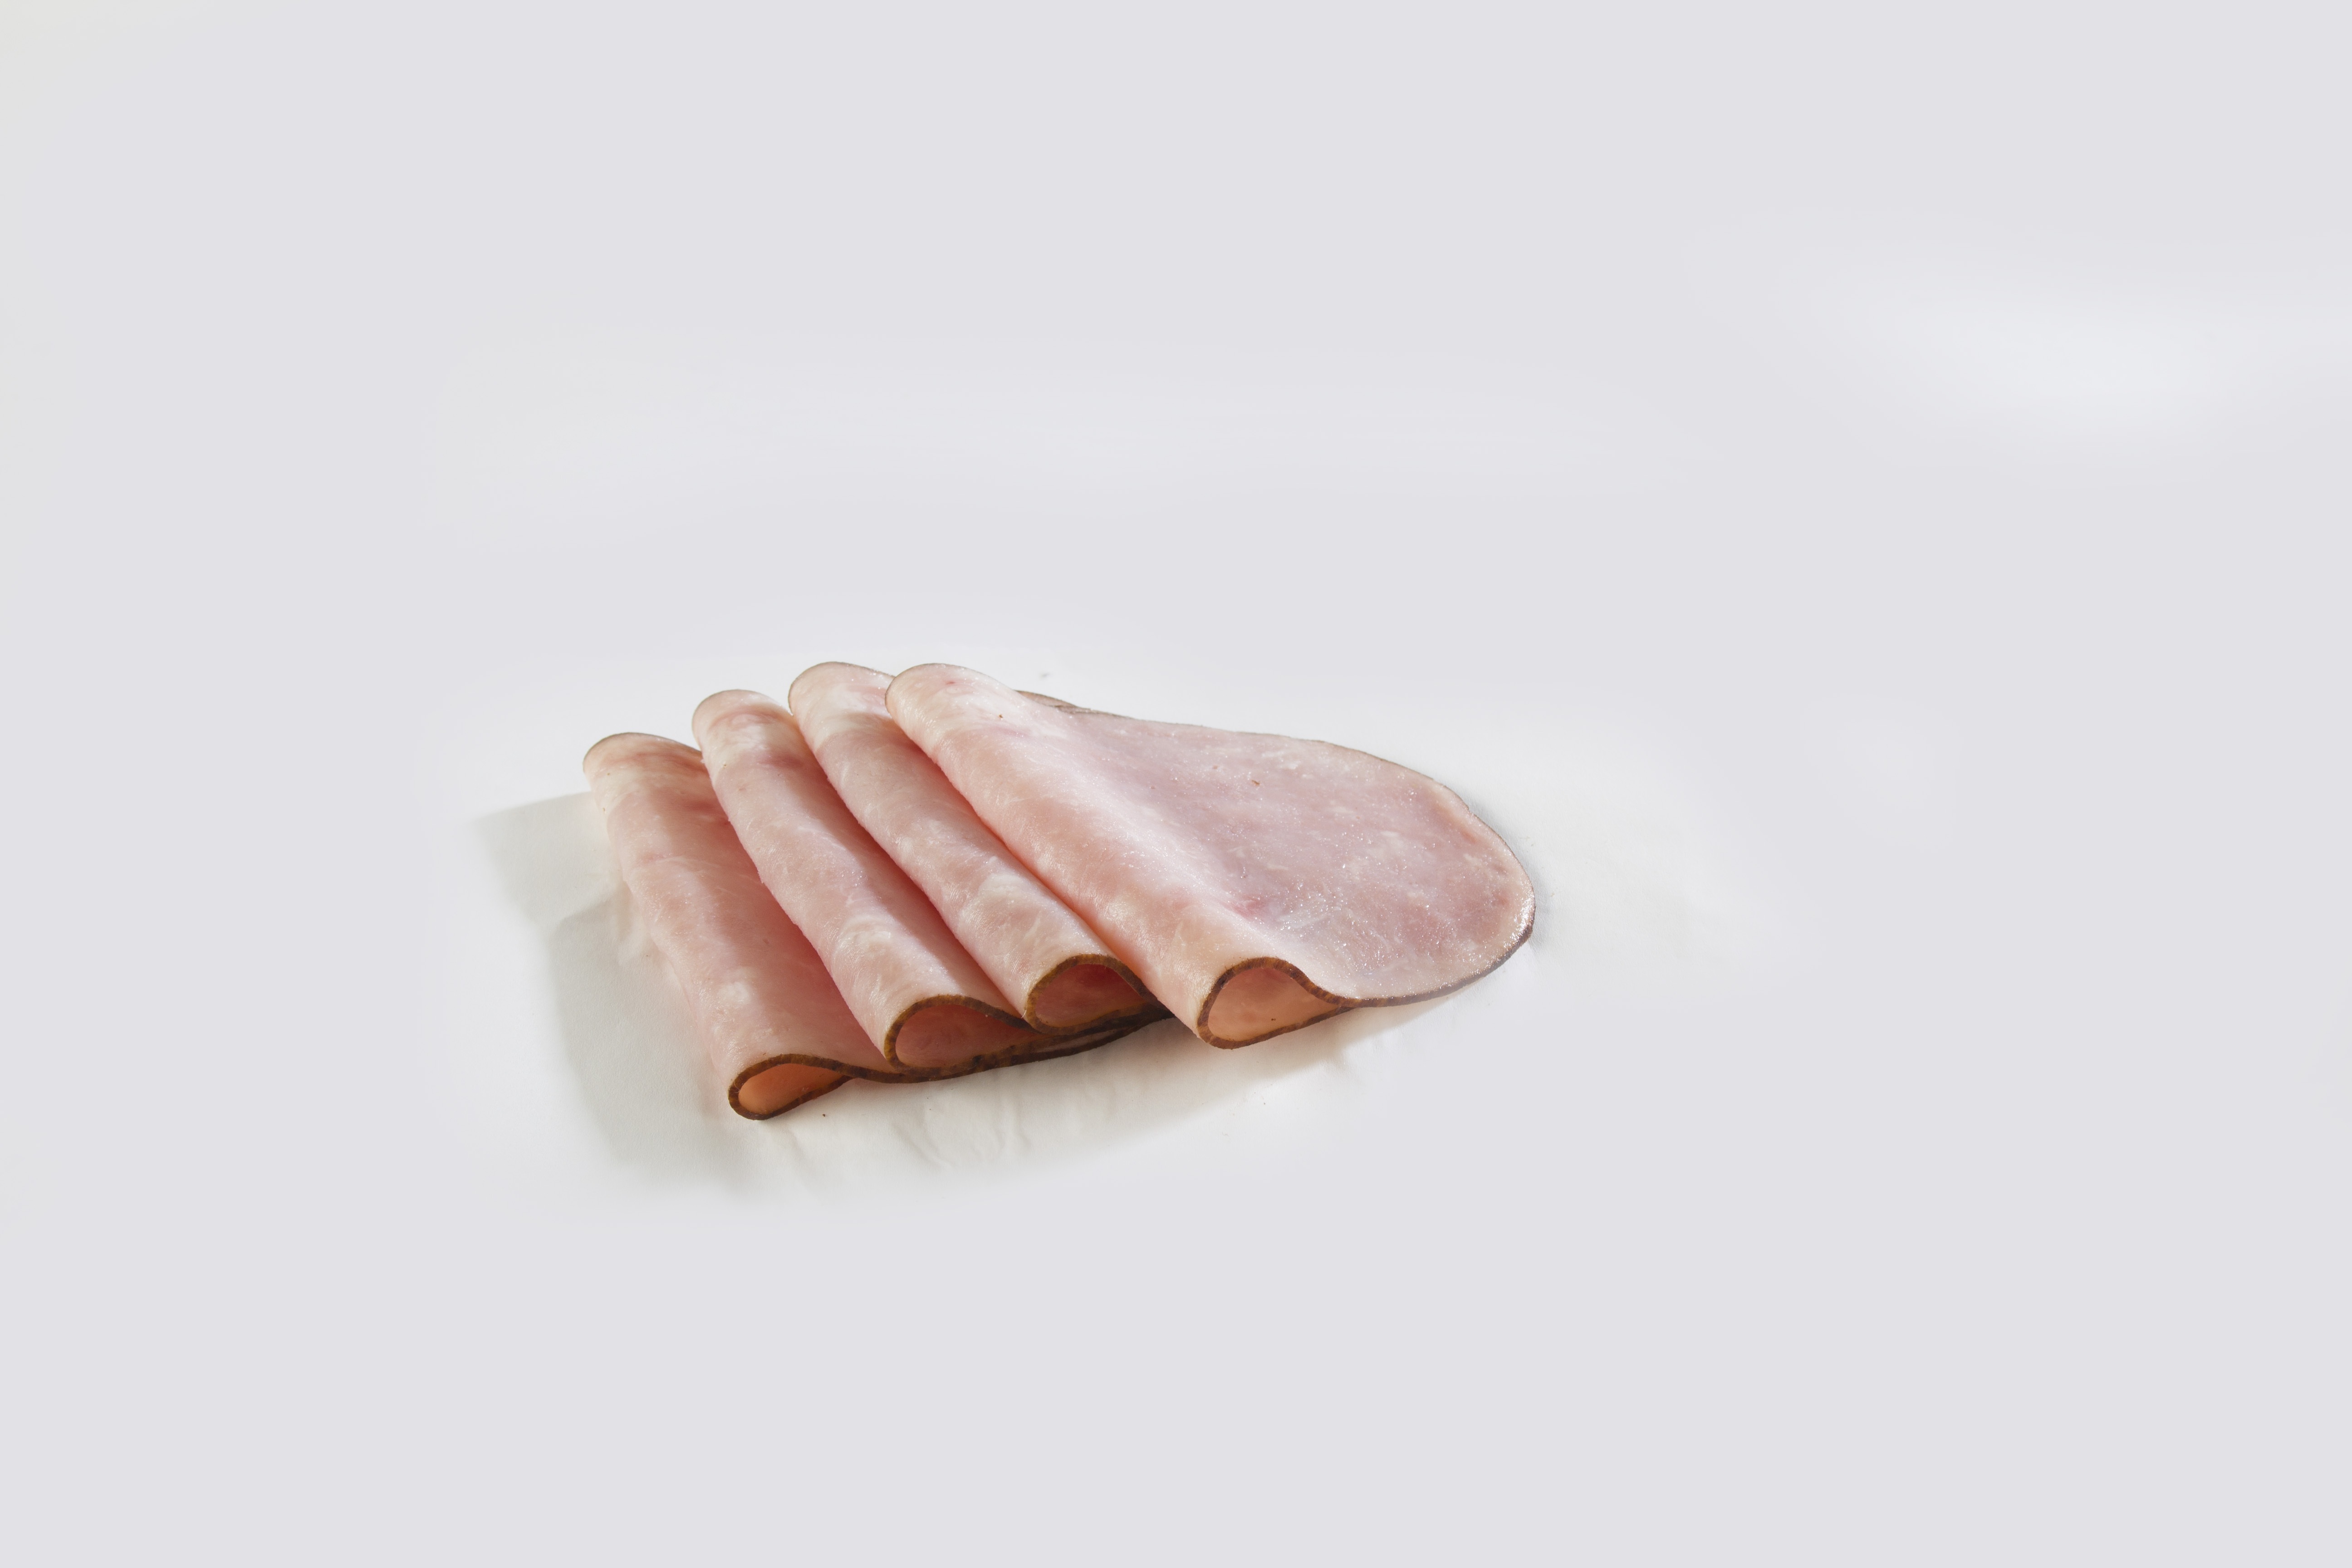
hand, petal, finger, food, pink, healthy, meat, material, human body, product, dinner, organ